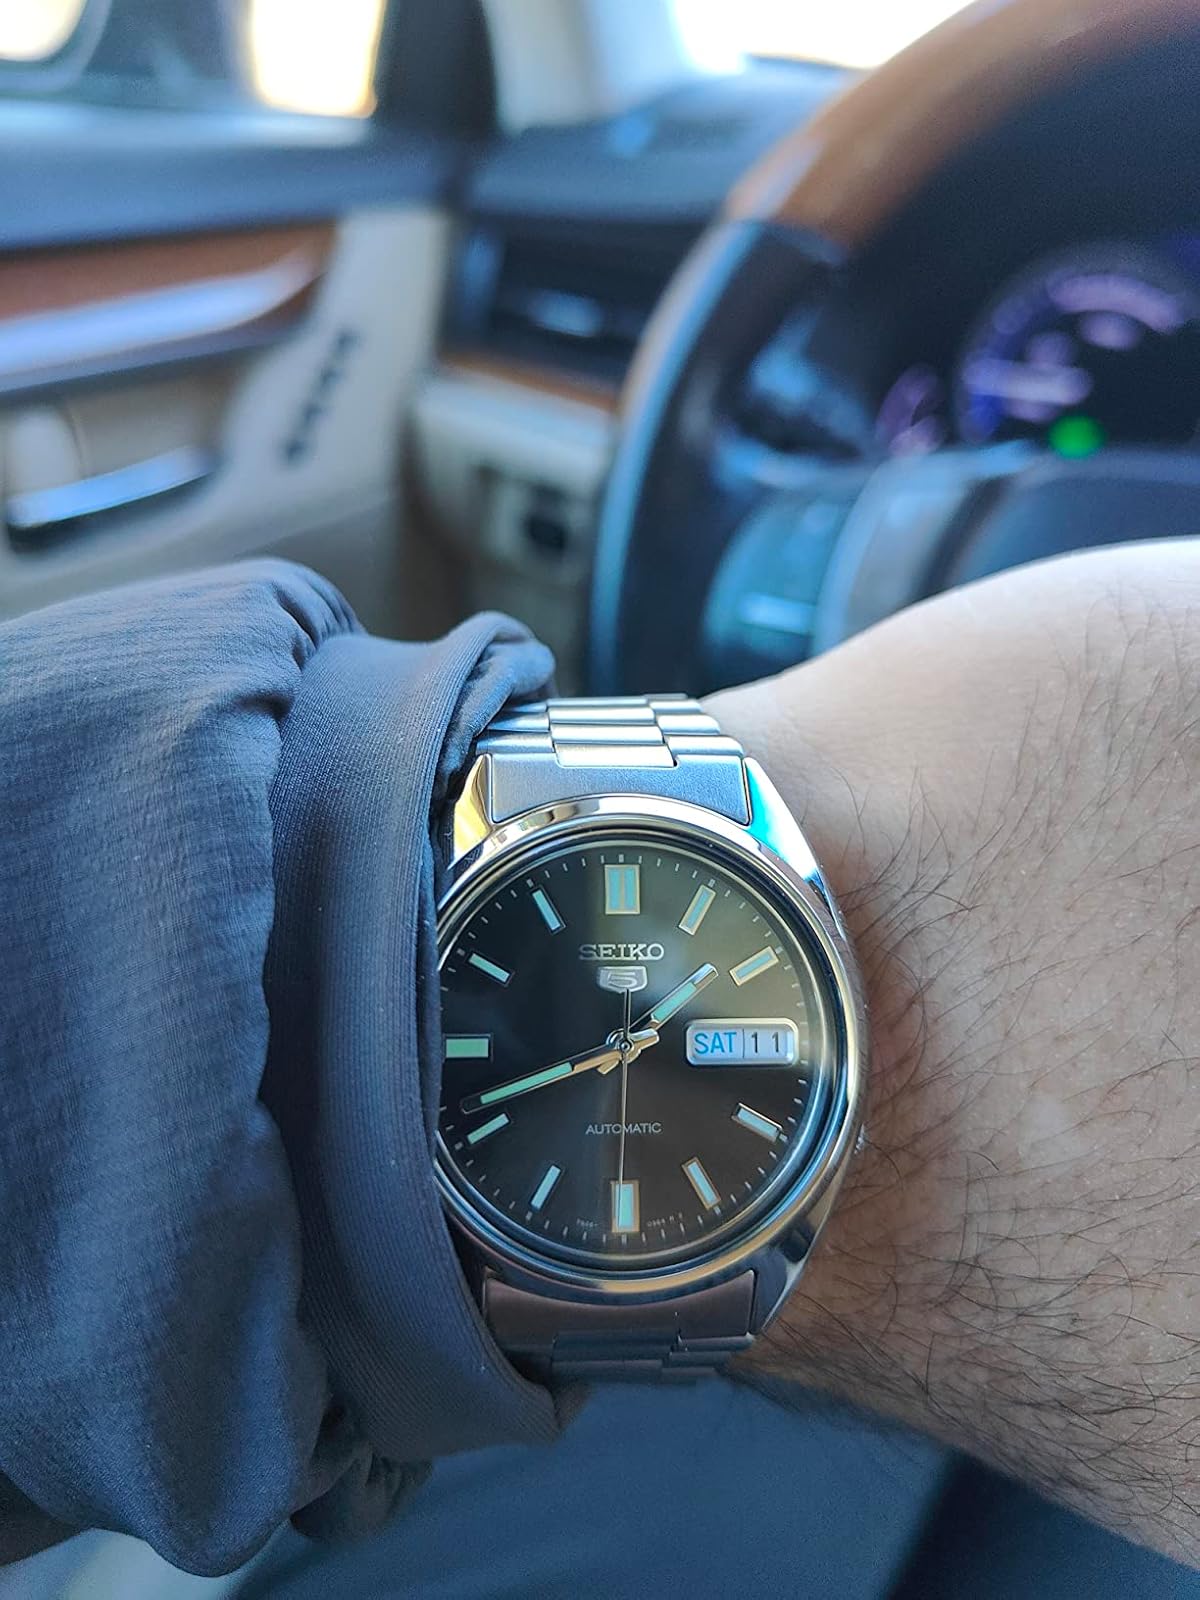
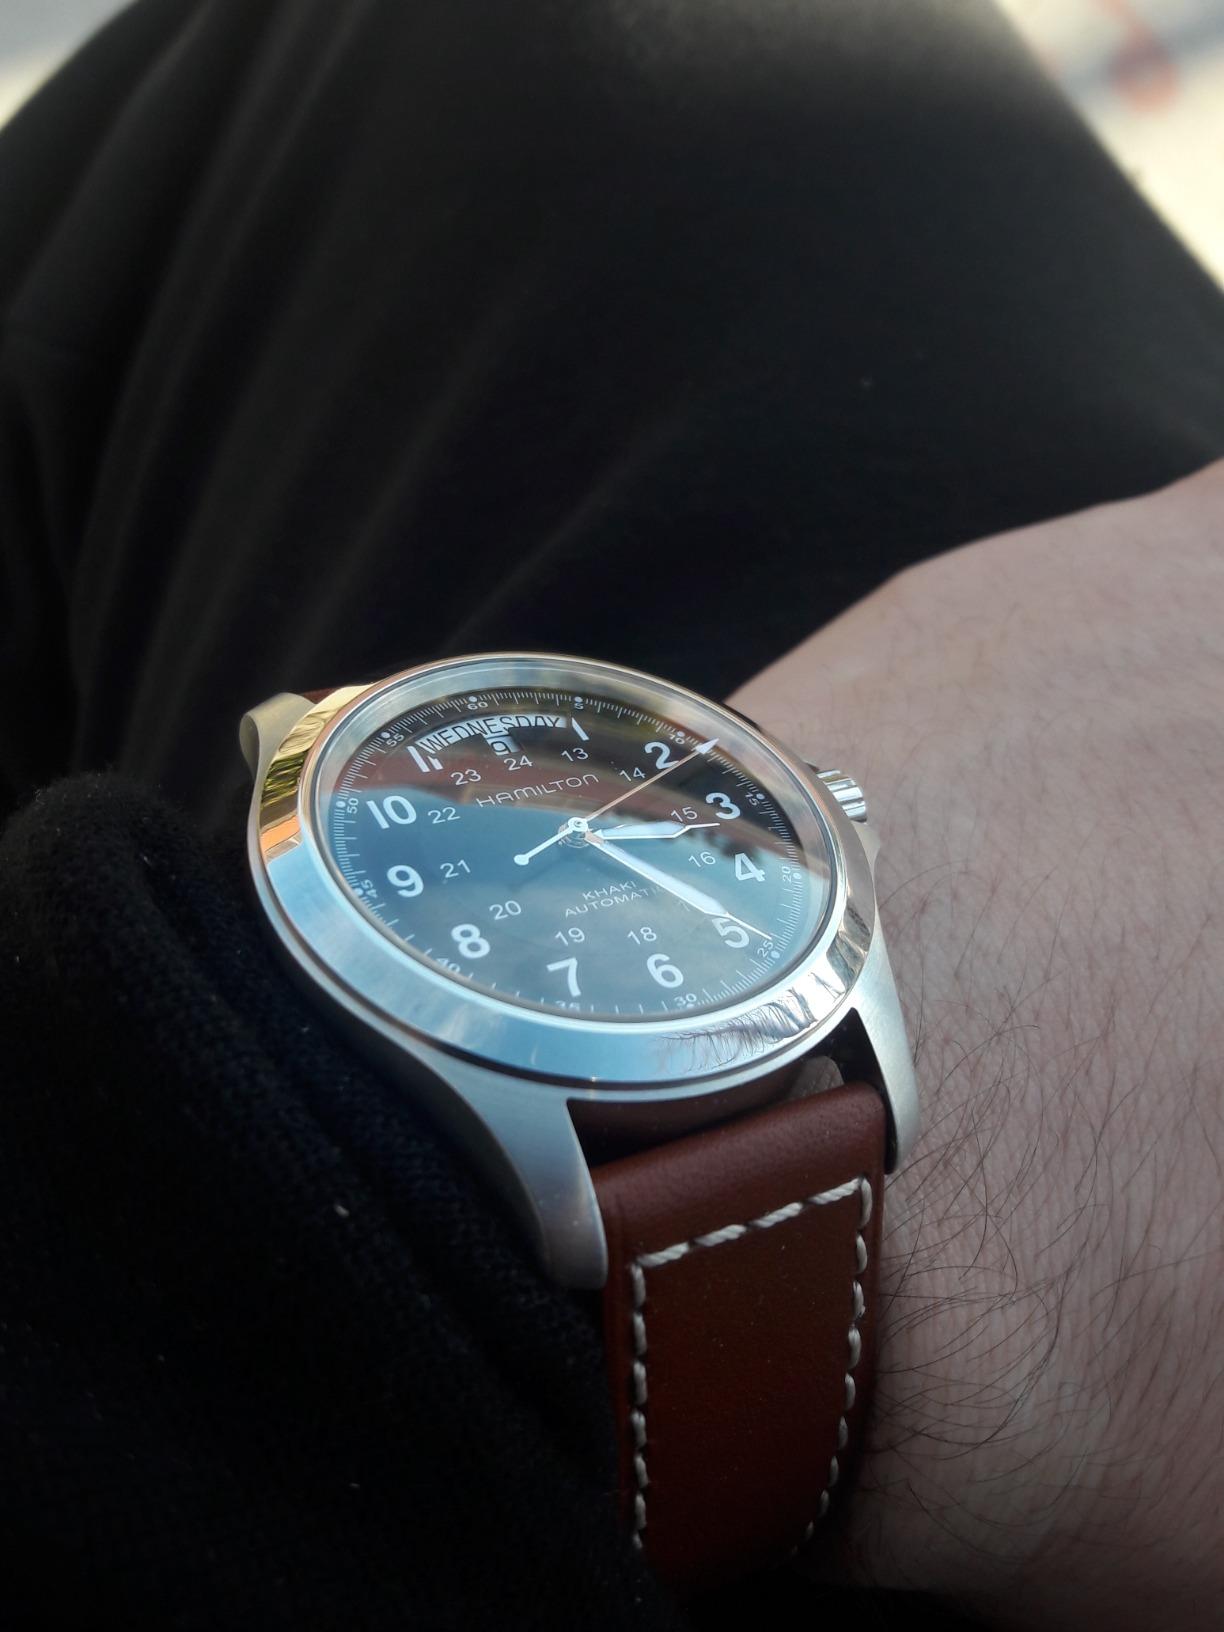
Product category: accessories_watch
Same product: no